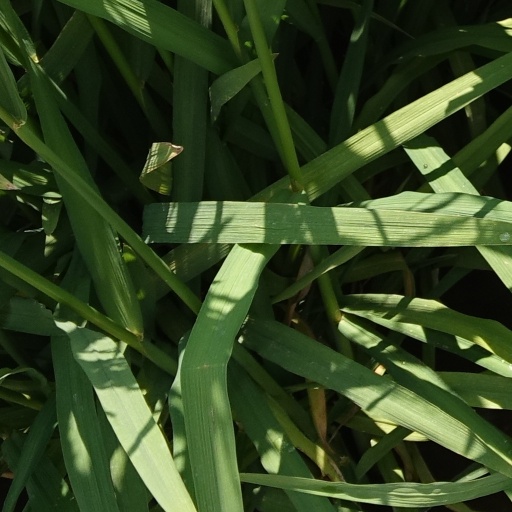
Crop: rice